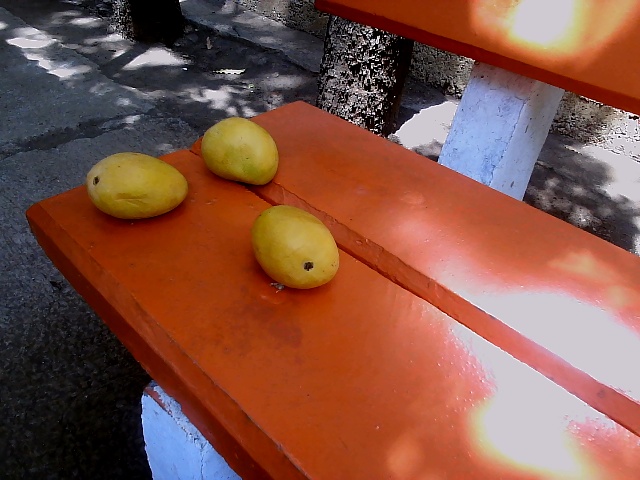
Label: Ripe_Mango